Michel Temer

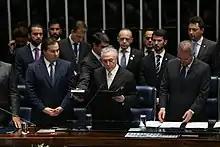

On 31 August 2016, the Senate voted to convict Rousseff, thereby removing her from office and making Temer President of Brazil. He would serve out the balance of Rousseff's second term, which finished on 31 December 2018. The vice-president position then became vacant, with the President of the Chamber of Deputies (at the time Rodrigo Maia) acting as the first constitutional substitute during his term.